B.F. Goodrich Company Showroom

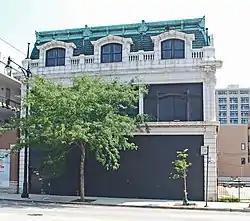

The B.F. Goodrich Company Showroom is a B.F. Goodrich Company showroom located at 1925 S. Michigan Ave. in Chicago's Motor Row District. The showroom was built in 1911 to sell B.F. Goodrich tires and distribute them to other Chicago retailers. Christian Albert Eckstorm, a Chicago architect who designed many of the Motor Row showrooms, designed the building. The Second Empire building features a mansard roof with a terra cotta balustrade, three dormers with terra cotta frames, a partial cornice, and large second-story windows with arched lintels. Like most Motor Row buildings, its architectural ornaments are primarily located near the top of the building. B.F. Goodrich used the showroom until 1929.